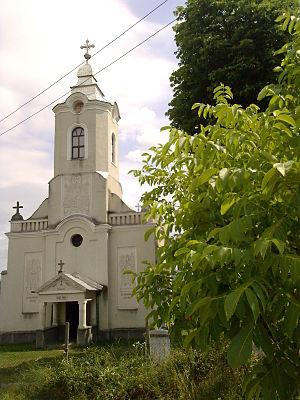
Bănișor est une commune roumaine du județ de Sălaj, dans la région historique de Transylvanie et dans la région de développement du Nord-ouest.